Jean de Joinville

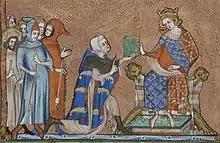
Jean de Joinville presenting his book "Life of Saint Louis" to Louis X of France, miniature, 1330s.

Jean de Joinville (1 May 1224 – 24 December 1317) was one of the great chroniclers of medieval France. He is most famous for writing the "Life of Saint Louis", a biography of Louis IX of France that chronicled the Seventh Crusade.""